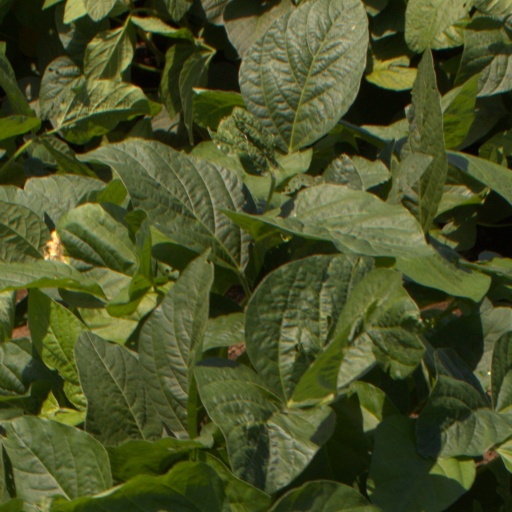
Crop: soybean